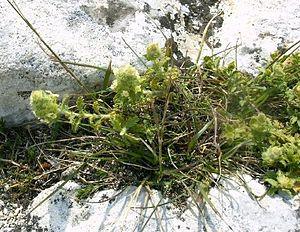
C'est un sous-arbrisseau méditerranéen qu'on rencontre dans les garrigues. Les feuilles veloutées sont fortement dentées. Celles de l'inflorescence sont même épineuses. Les fleurs, d'un jaune pâle, forment un épi allongé. Les dents du calice sont inégales, les supérieures plus longues que les autres, et toutes étalées après la floraison. Sideritis hyssopifolia qui lui ressemble a des feuilles entières, genre feuilles d'hysope. J'ai photographié cette plante sur le plateau des Baux de Provence au mois de mai.
Sideritis est un genre regroupant environ 150 espèces de plantes vivaces de la famille des lamiacées ou labiées, originaires surtout du bassin méditerranéen, de Macaronésie et d'Asie tempérée.
Sideritis scordioides est un sous-arbrisseau méditerranéen qu'on rencontre dans les garrigues. Les feuilles veloutées sont fortement dentées. Celles de l'inflorescence sont même épineuses. Les fleurs, d'un jaune pâle, forment un épi allongé. Les dents du calice sont inégales, les supérieures plus longues que les autres, et toutes étalées après la floraison. Elle est présente dans les Baux de Provence.